Veda Krishnamurthy

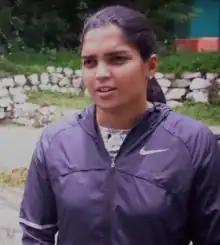
Veda Krishnamurthy in 2019.

Veda Krishnamurthy (born 16 October 1992) is a former Indian cricketer. She made her debut in international cricket at the age of 18 in a one day international (ODI) against England Women at Derby on 30 June 2011. Krishnamurthy went on to score 51 runs on her ODI international debut. She played as a right-handed batter and bowls right-arm legbreak.